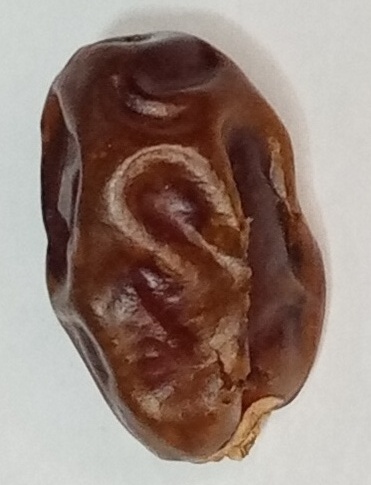
Variety: aseel
Size: small
Grade: grade-1